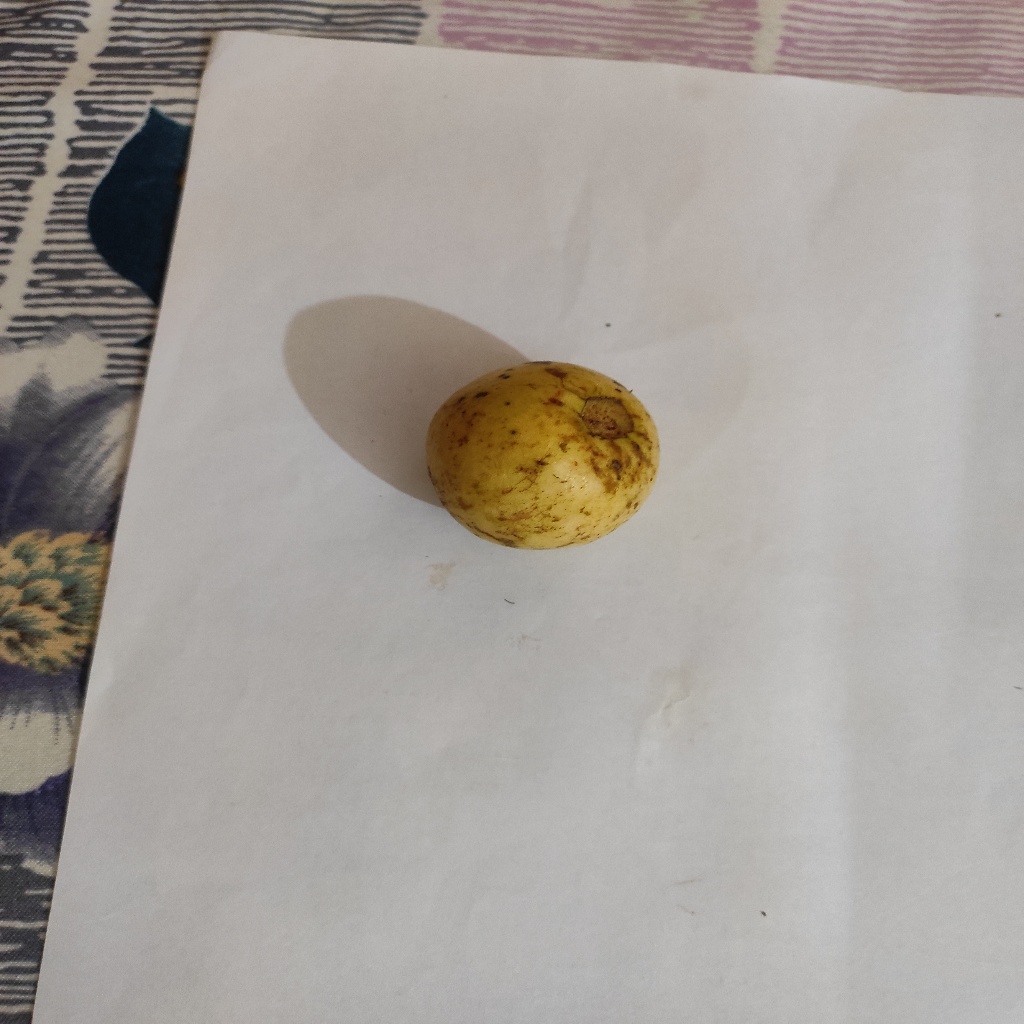
Crop: guava
Quality class: Class_B